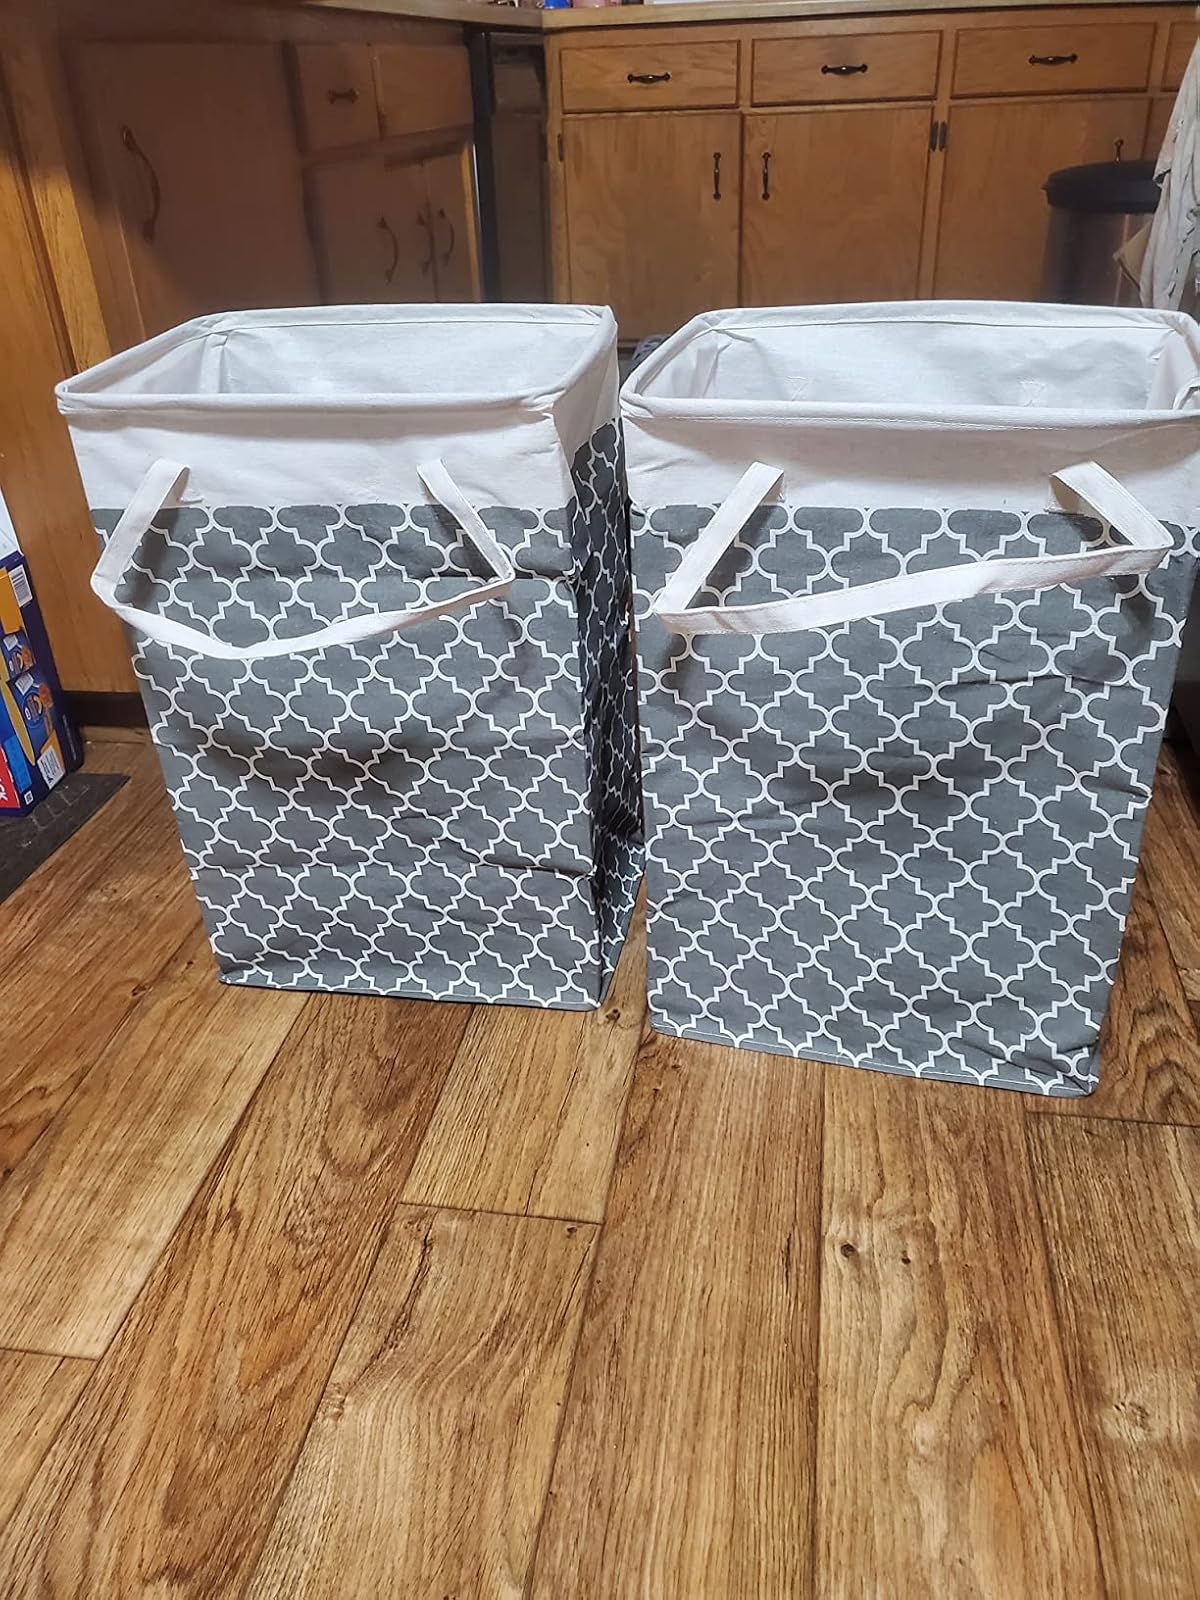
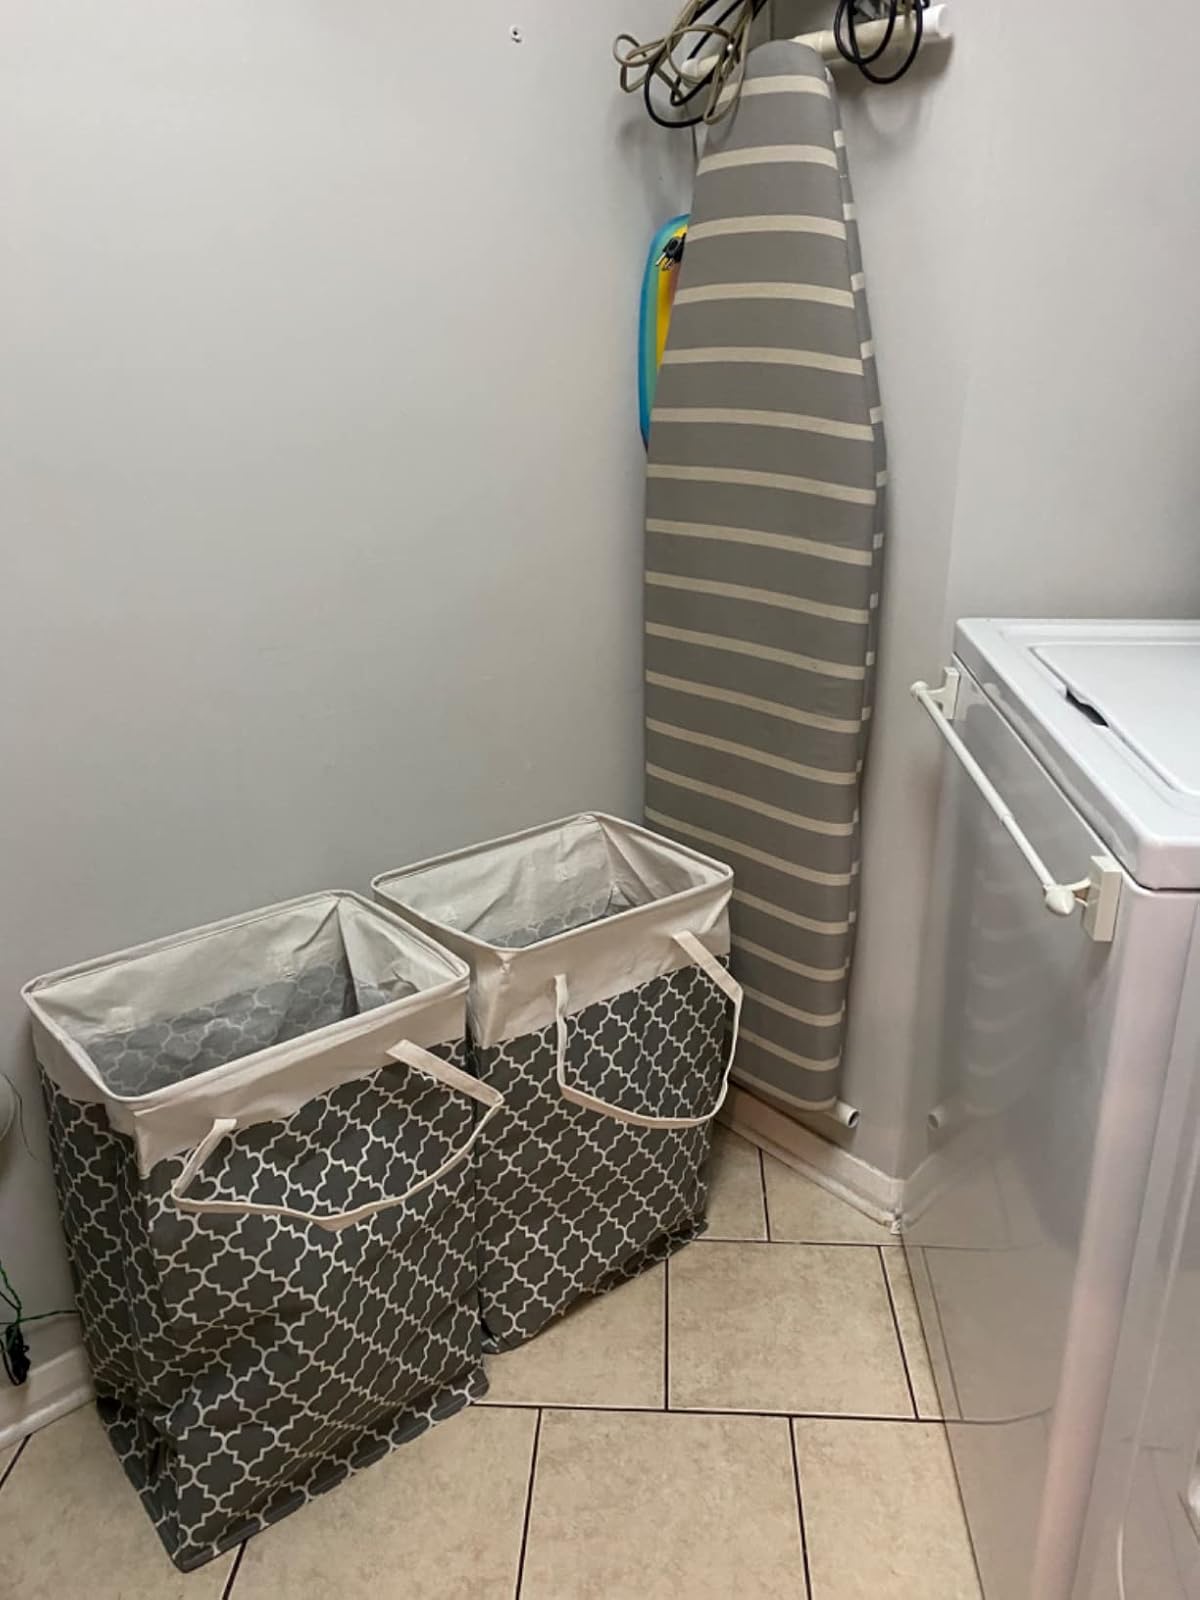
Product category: items_hamper
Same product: yes